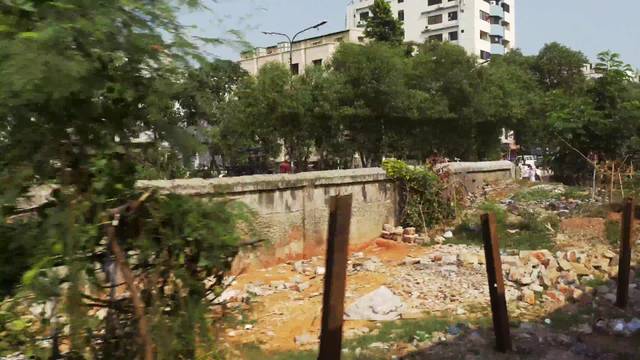
Region: Bangladesh
Coordinates: 23.75, 90.41